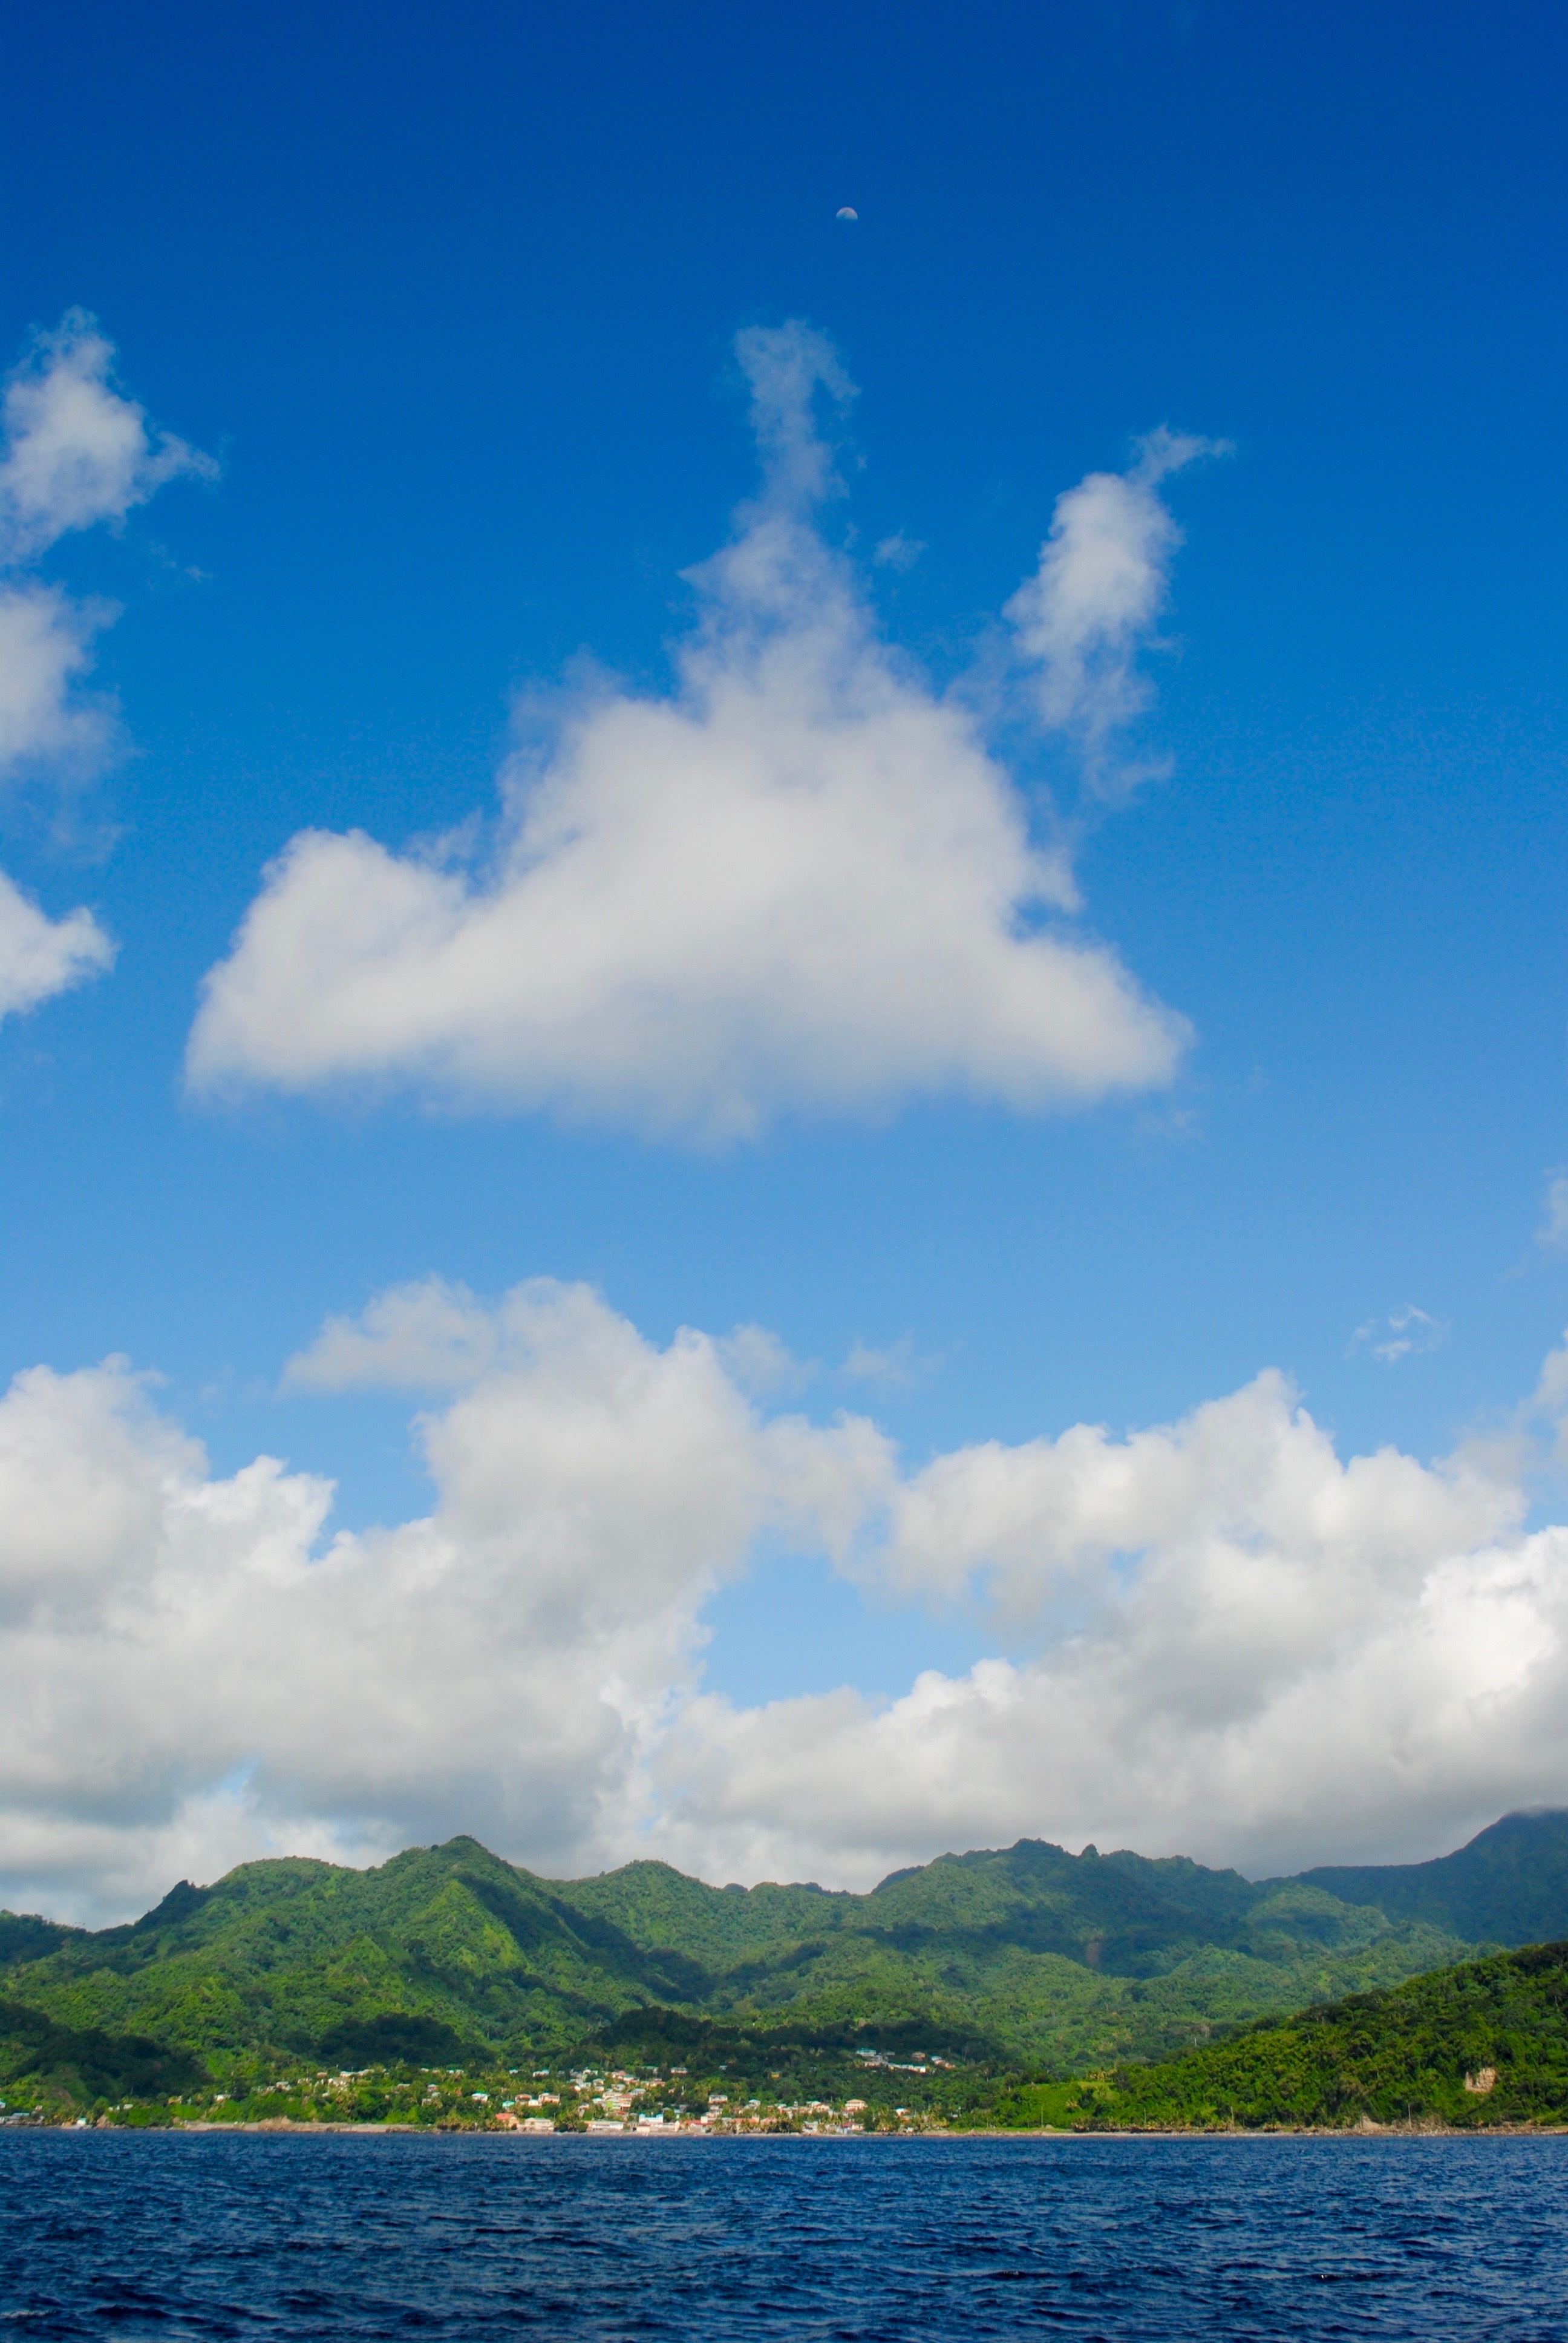
landscape, sea, coast, water, nature, outdoor, ocean, horizon, cloud, sky, sunlight, shore, lake, town, summer, vacation, travel, coastline, shoreline, village, seaside, surf, green, reflection, scenic, tropical, seascape, scenery, holiday, bay, island, harbor, blue, tourism, lifestyle, moon, body of water, cruise, waves, clouds, mountains, sail, caribbean, exotic, getaway, loch, tropics, west indies, grenada, grenadines, meteorological phenomenon, geographical feature